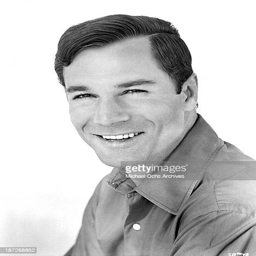
actor on set of the movie